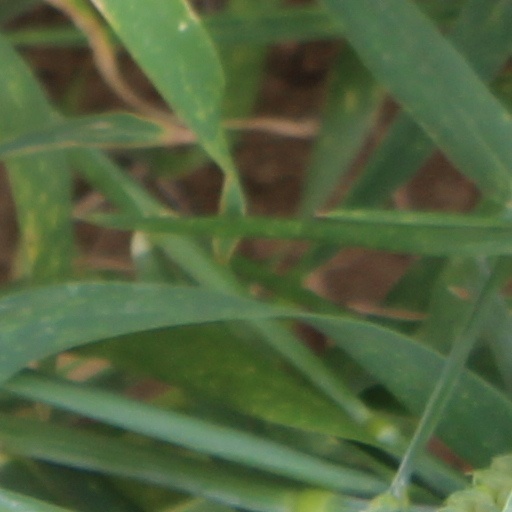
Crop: wheat